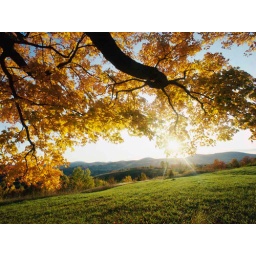
What i think to be an Oak tree in a cow field right off hw 101. May 2008